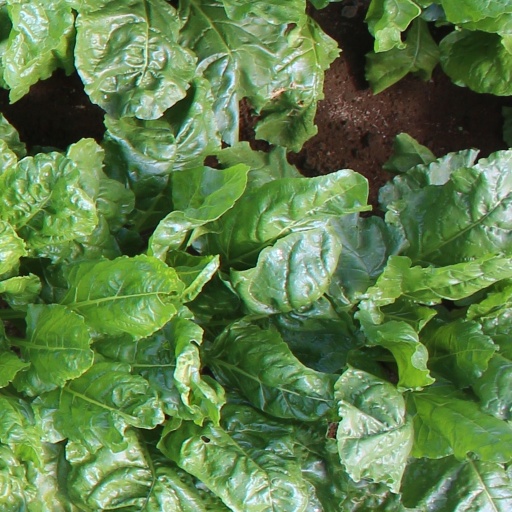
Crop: sugar beet